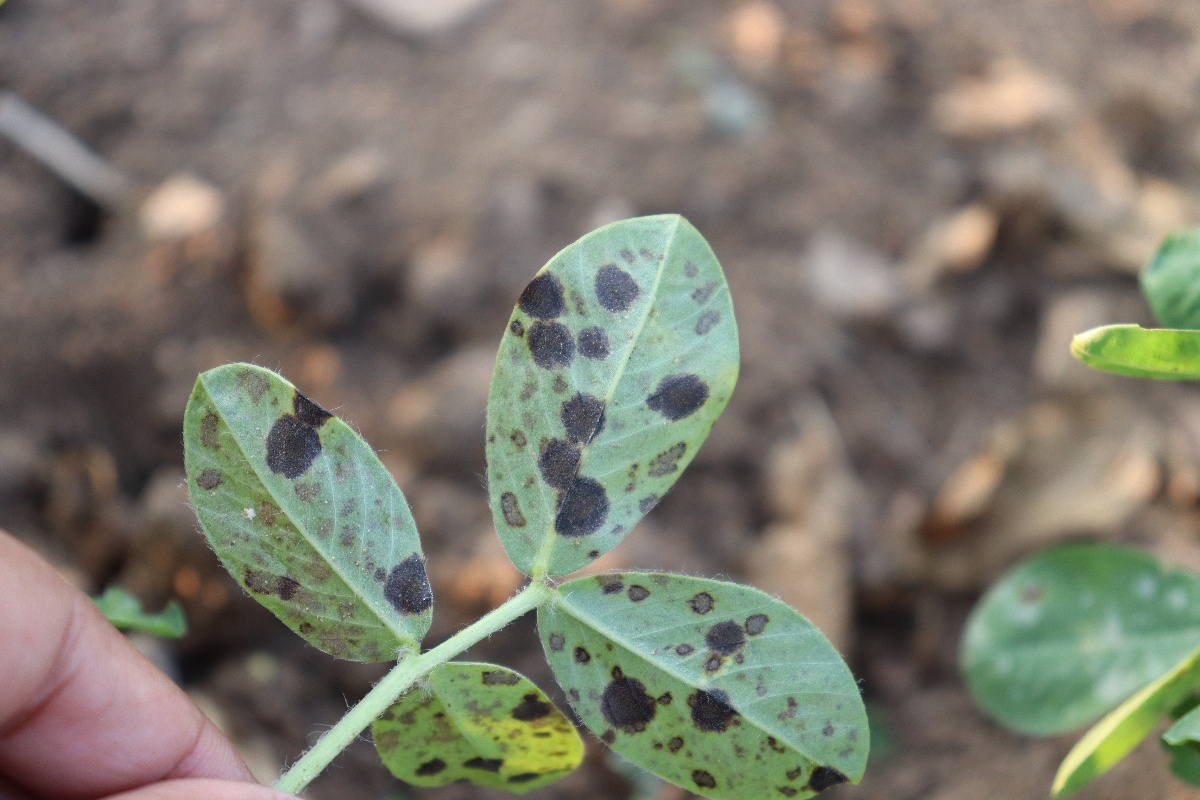
Label: late leaf spot